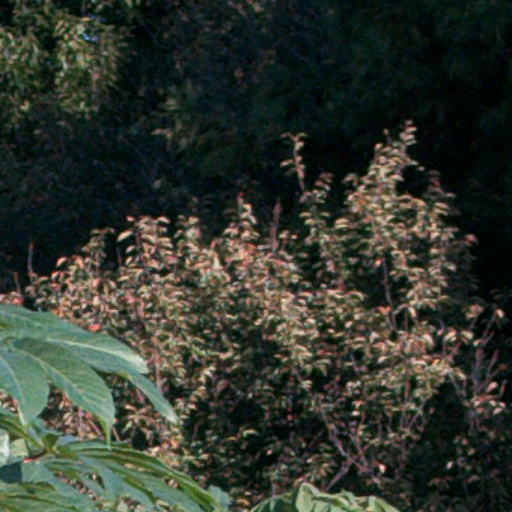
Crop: cassava